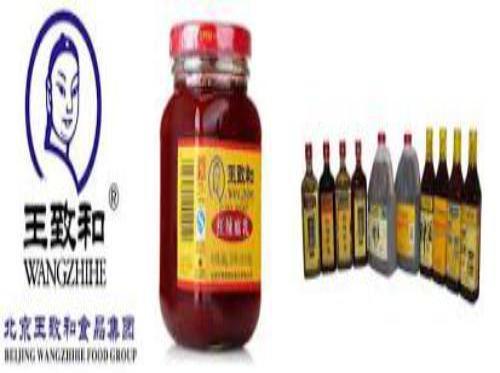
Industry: Food